2009 ARIA Music Awards

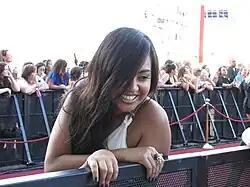
Jessica Mauboy at the ARIA Music Awards red carpet.

The following were inducted into the 2009 ARIA Hall of Fame on 27 August at Melbourne's Forum Theatre: